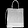
Label: Bag